Pieter Hintjens

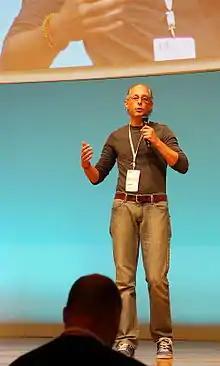
Hintjens in 2014

Pieter Hintjens (3 December 1962 – 4 October 2016) was a Belgian software developer, author, and past president of the Foundation for a Free Information Infrastructure (FFII), an association that fights against software patents. In 2007, he was nominated one of the "50 most influential people in IP" by "Managing Intellectual Property" magazine.